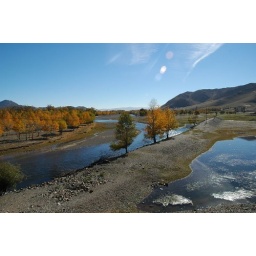
Trees surviving on the raised ground around the river bed.